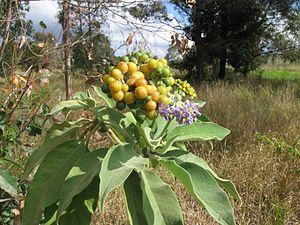
Solanum mauritianum, appelé localement Bringellier marron, Tabac marron ou Faux tabac, est une espèce de plantes dicotylédones de la famille des Solanaceae, originaire d'Amérique du Sud.